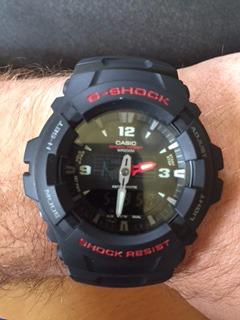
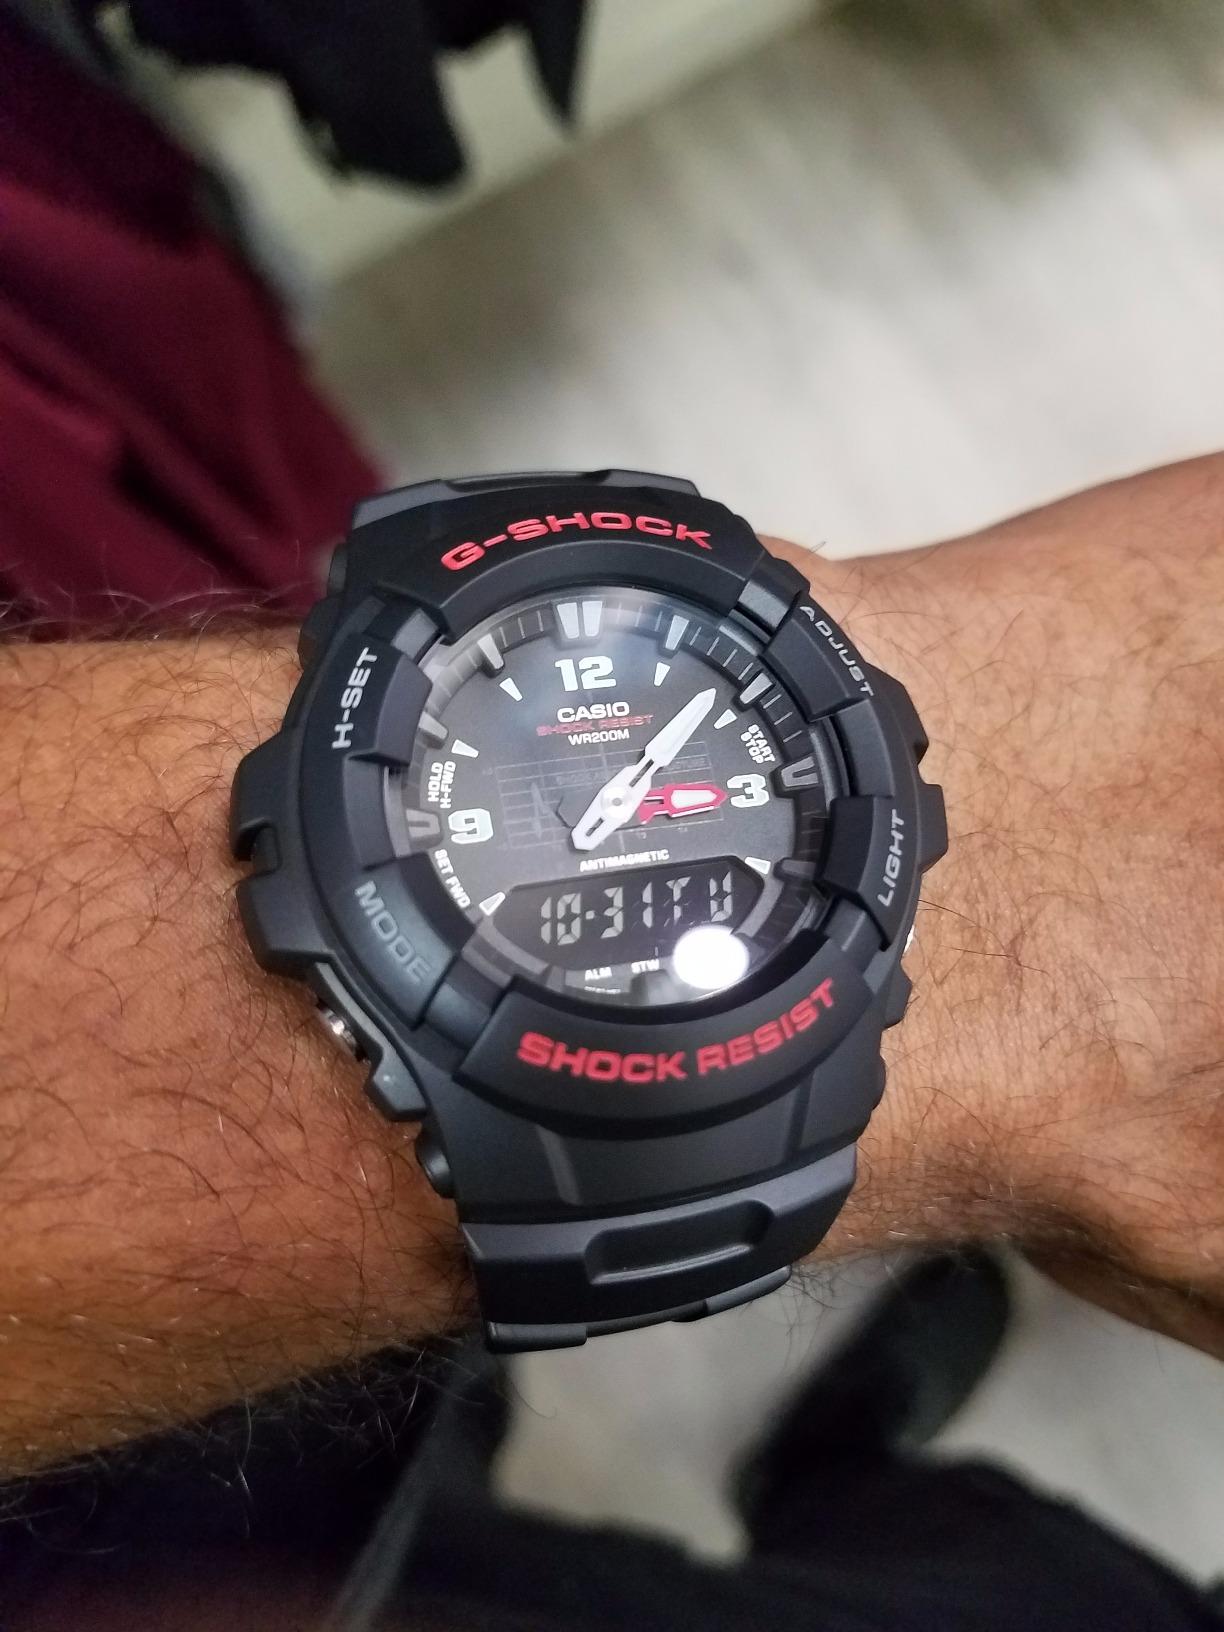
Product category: accessories_watch
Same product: yes